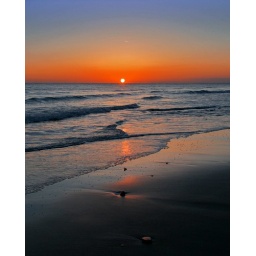
Jersey, Channel Islands. Added a Blue grad to the top. Used selective colour to enhance the orange in sky and sand.